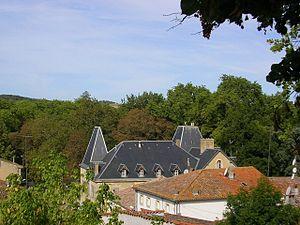
Origine du patronyme: San Michael de Lunes
Saint-Michel-de-Lanès est une commune française, située dans le département de l'Aude en région Occitanie.